Star Wars: Episode II – Attack of the Clones

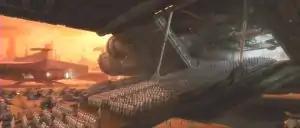
Numerous rows of soldiers walking out of a large spaceship

Lucas has noted that Palpatine's rise to power is very similar to that of Adolf Hitler in Nazi Germany; as Chancellor of Germany, the latter was granted emergency powers, as is Palpatine. Comparisons have been made to Octavian—who became Augustus, the first emperor of Rome—and to Napoleon Bonaparte, who rose to power in France from 1796 to 1799. Octavian was responsible for the deaths of hundreds of political opponents well before he was granted tribunician powers; Bonaparte was appointed First Consul for life (and later Emperor) by the French Consulate after a failed attempt on his life and the subsequent "coup" of 18 Brumaire in 1799. References to the American Civil War can also be discerned. War journalism, combat films, and footage of World War II combat influenced the documentary-style camera work of the Battle of Geonosis, even to the point that hand-held shakes were digitally added to computer-generated sequences.